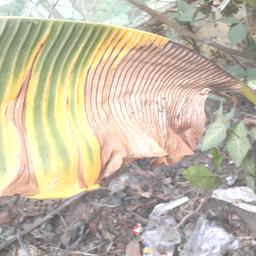
Label: POTASSIUM DEFICIENCY